Hwaseong Fortress

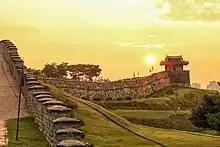
The wall of Hwaseong Fortress

A white paper, Hwaseong Seongyeok Uigwe (Records of Hwaseong Fortress Construction), was published in 1801, shortly after the death of King Jeongjo. It has ten volumes and proved invaluable for the reconstruction effort in 1970 after the fortress had been severely damaged during the Korean War. The volumes were divided by subject, with the first covering the plans for building, including blueprints and a list of supervisors. The next six volumes detail the actual implementation of the construction, such as the royal orders and records of the wages of the workers. The final three volumes are supplements and detail the construction of the adjoining palace, Haenggung. Manpower was allocated by speciality, dividing workers by trade, categorising them as foremen, stonemasons, labourers, and so on. The records also detail the quantities of different materials used.